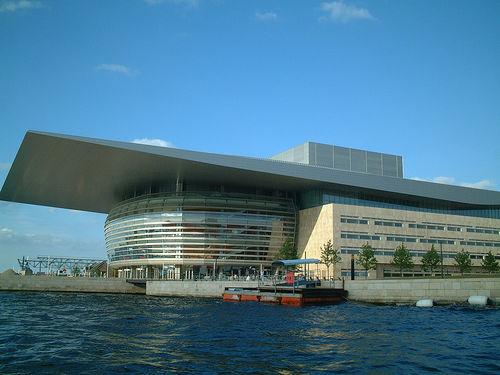
Weather: sun or clear